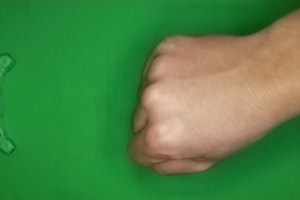
Label: rock